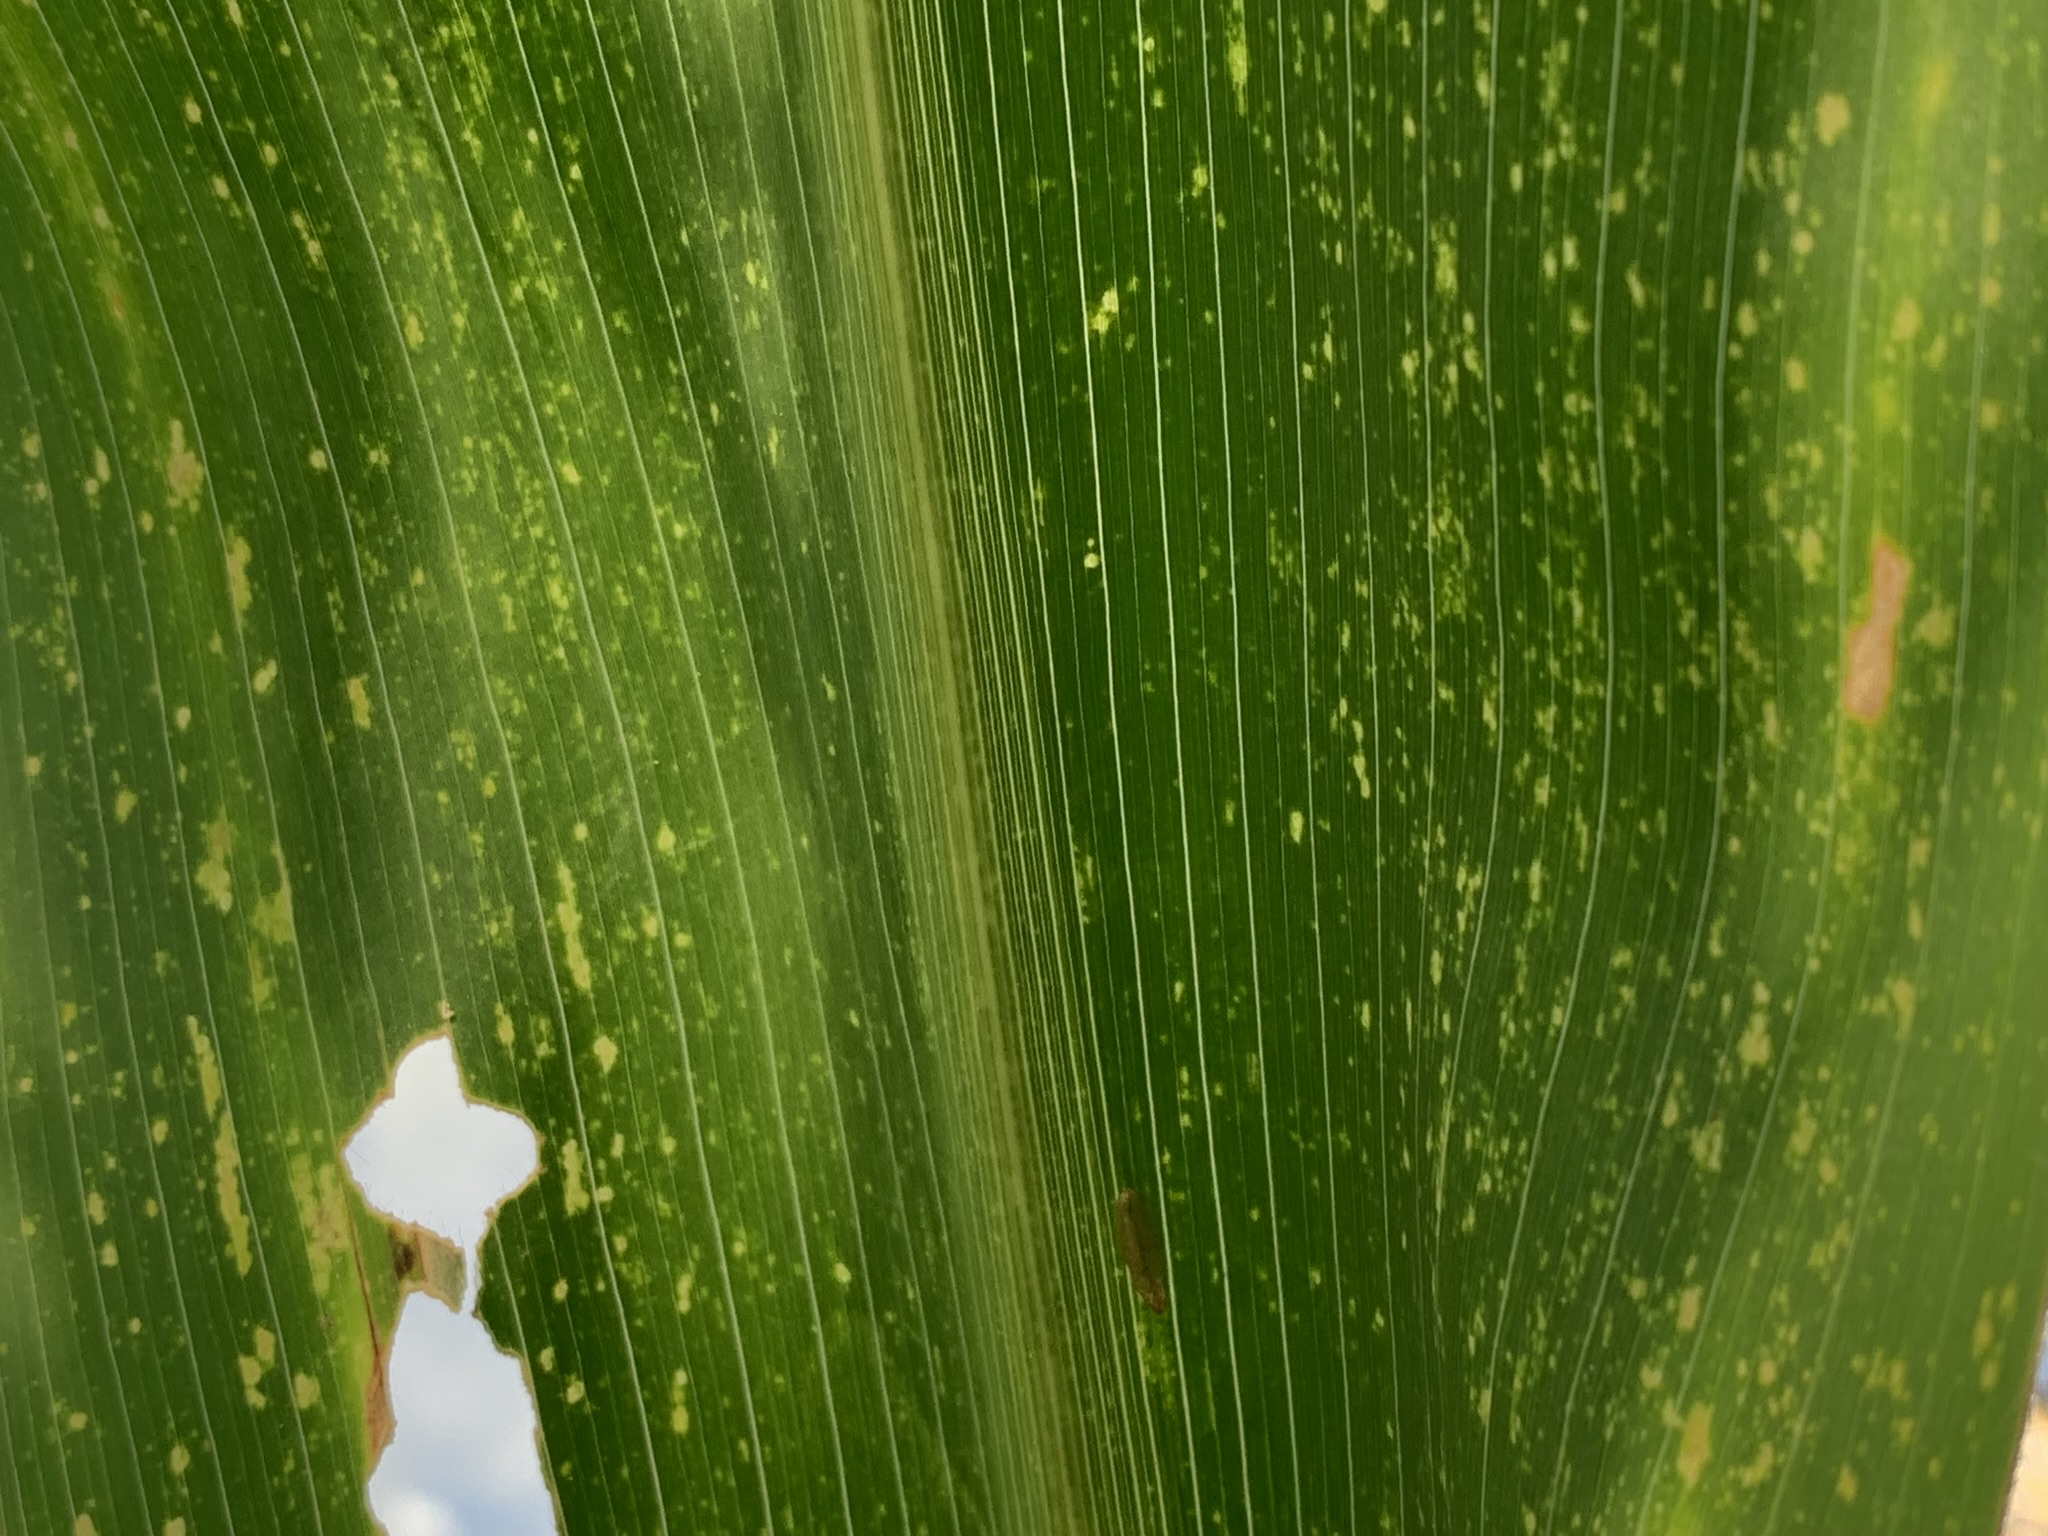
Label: MLN